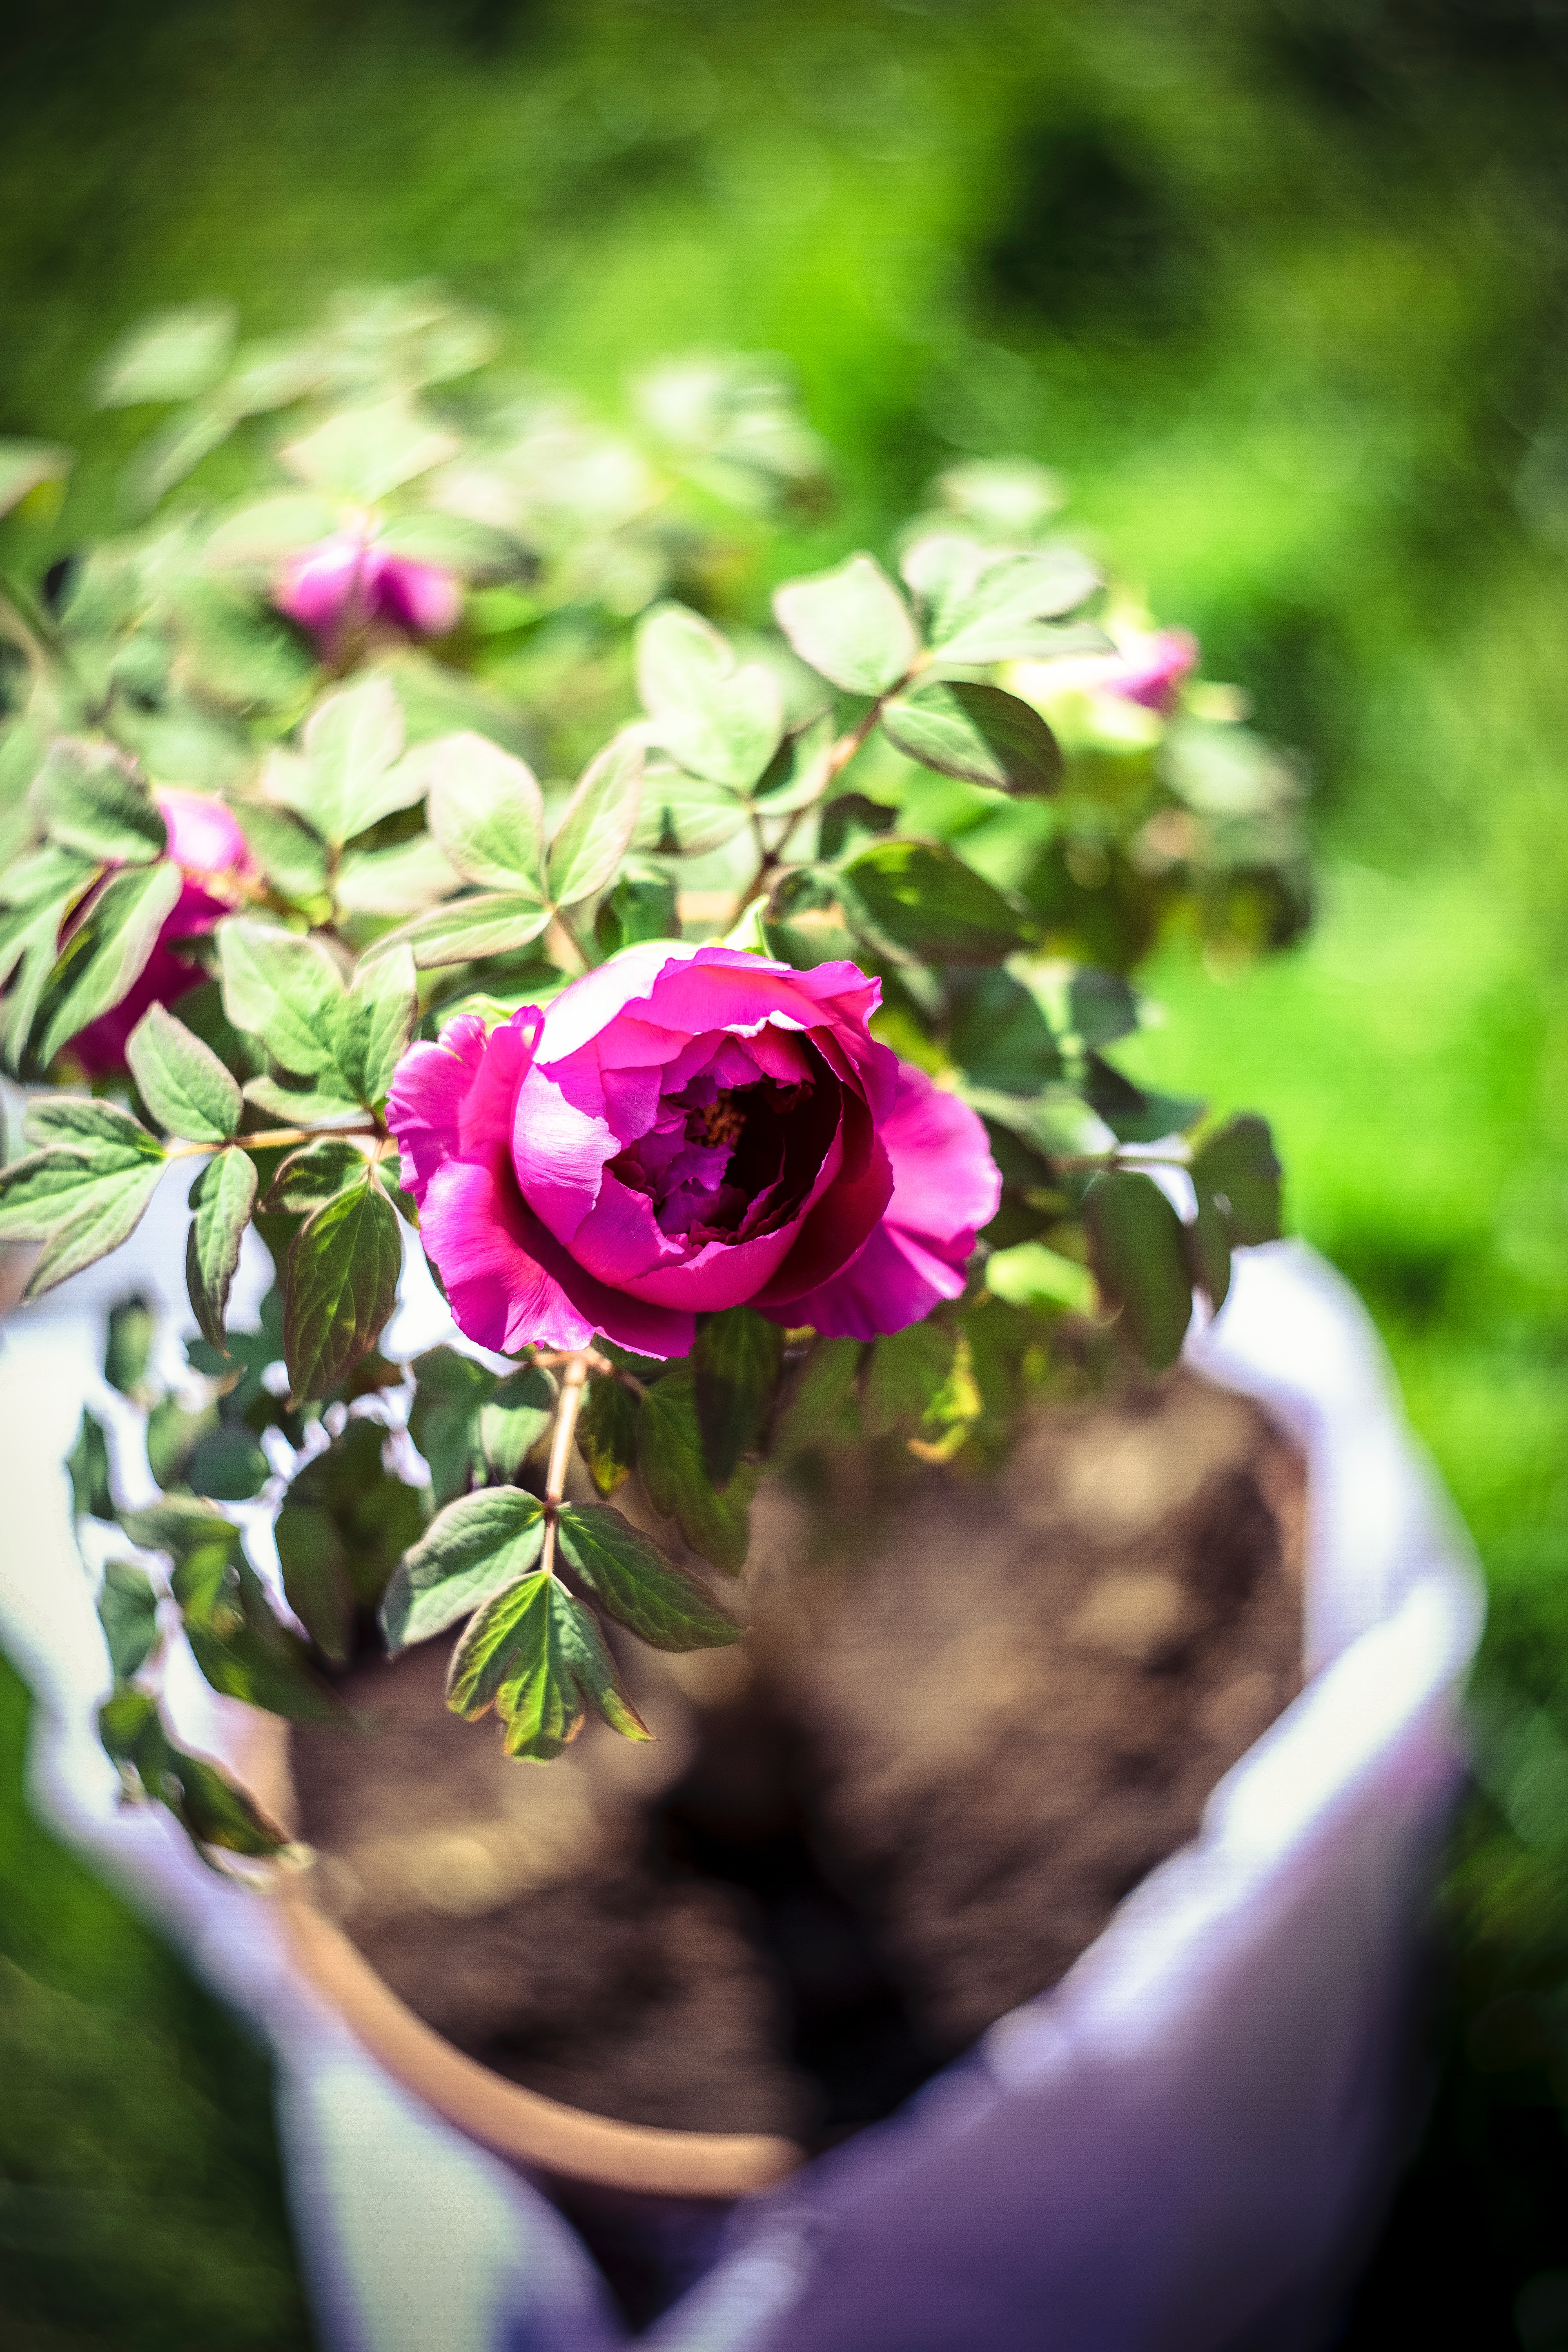
flower, pink, petal, plant, red, garden roses, rose, flowering plant, rose family, magenta, botany, spring, leaf, rose order, photography, floral design, rosa centifolia, annual plant, floristry, soil, flowerpot, floribunda, houseplant, shrub, plant stem, perennial plant